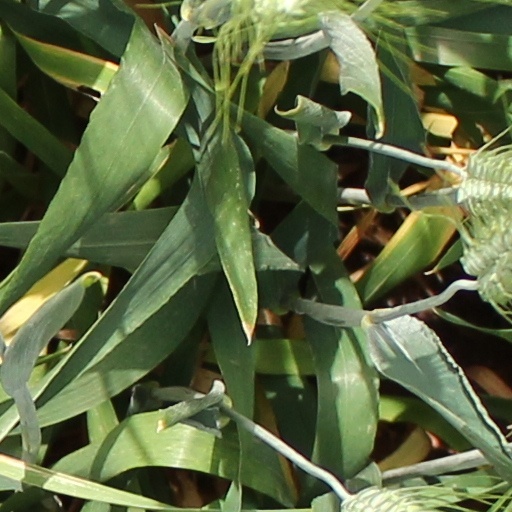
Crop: wheat